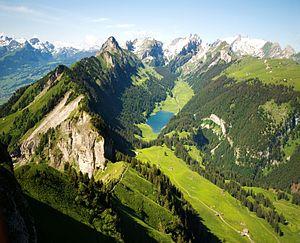
La Suisse, en forme longue la Confédération suisse est un pays d'Europe centrale et, selon certaines définitions, de l'Ouest, formé de 26 cantons, avec Berne pour capitale de facto, parfois appelée « ville fédérale ». La Suisse est bordée par l'Allemagne au nord, l'Autriche et le Liechtenstein à l'est-nord-est, l'Italie au sud et au sud-est et la France à l'ouest. C'est un pays sans côte océanique, mais qui dispose d'un accès direct à la mer par le Rhin. La superficie de la Suisse est de 41 285 km². Elle est géographiquement divisée entre les Alpes, le plateau suisse et le Jura. Les Alpes occupent la majeure partie du territoire. La population de la Suisse dépasse les 8,5 millions d'habitants et elle se concentre principalement sur le plateau, là où se trouvent les plus grandes villes. Parmi elles, Zurich, Genève et Bâle sont les agglomérations les plus importantes du pays en termes économiques et de population, et des villes mondiales où se trouvent le siège d'organisations internationales et des aéroports de dimension internationale.